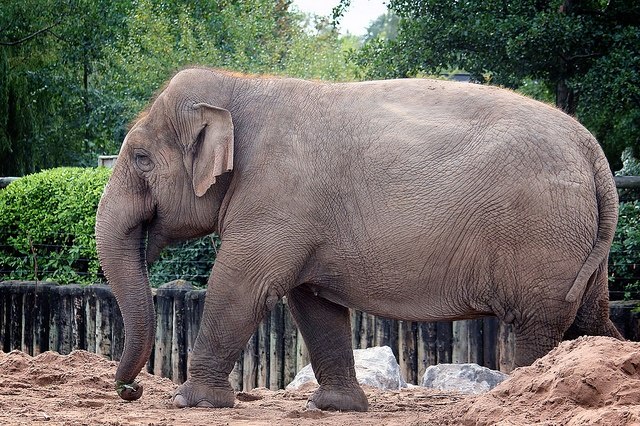
A big elephant outside in front of trees.
An elephant standing on dirt in front of rocks and bushes
An elephants walking in an enclosure at a zoo.
An elephant is walking on the dusty ground.
A large elephant walks in its zoo enclosure